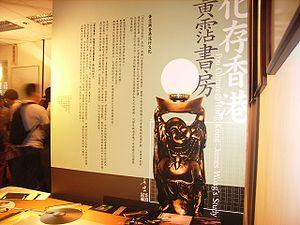
James Wong est un acteur et compositeur chinois, né le 18 mars 1941 à Canton, et décédé le 24 novembre 2004 à Hong Kong.